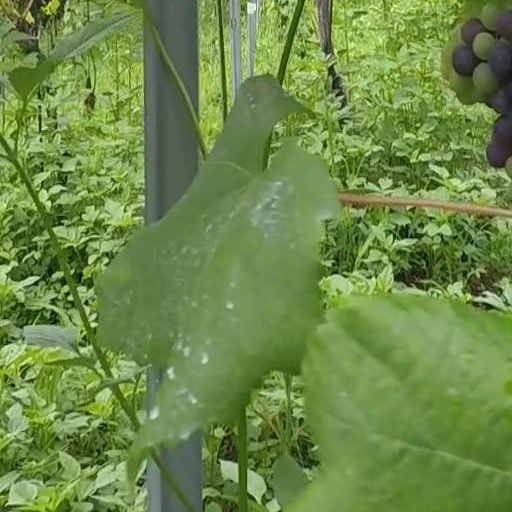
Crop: grape